Final Fantasy XII

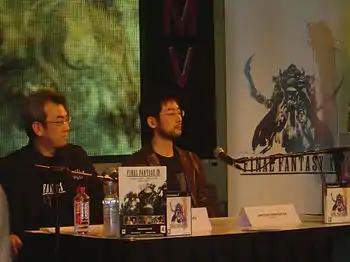
Akitoshi Kawazu (left) and Hiroshi Minagawa at the "Final Fantasy XII" London HMV Launch Party in 2007

Development for "Final Fantasy XII" began in December 2000 and was headed by "Final Fantasy Tactics" director Yasumi Matsuno and "Final Fantasy IX" director Hiroyuki Ito. Matsuno provided the original concept and plot but was forced to bow out a year before release due to health concerns. The team was restructured as a consequence: the new directorial duo consisted of Ito and Hiroshi Minagawa, while Akitoshi Kawazu of "SaGa" series fame became the game's executive producer. Series creator Hironobu Sakaguchi was disappointed by Matsuno's departure and declined to play the game beyond its introduction.